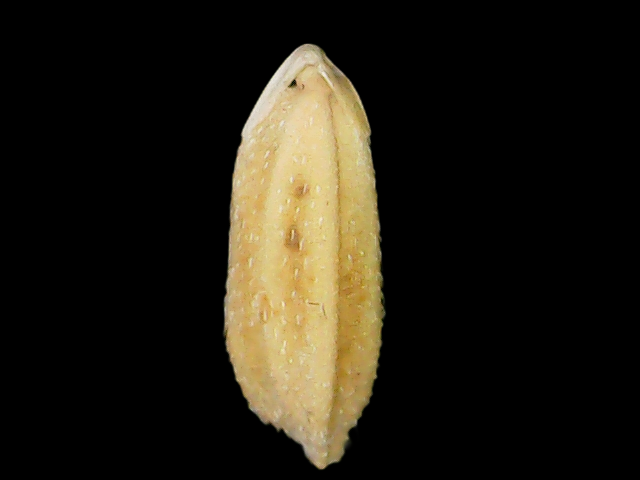
Rice variety: Bd33